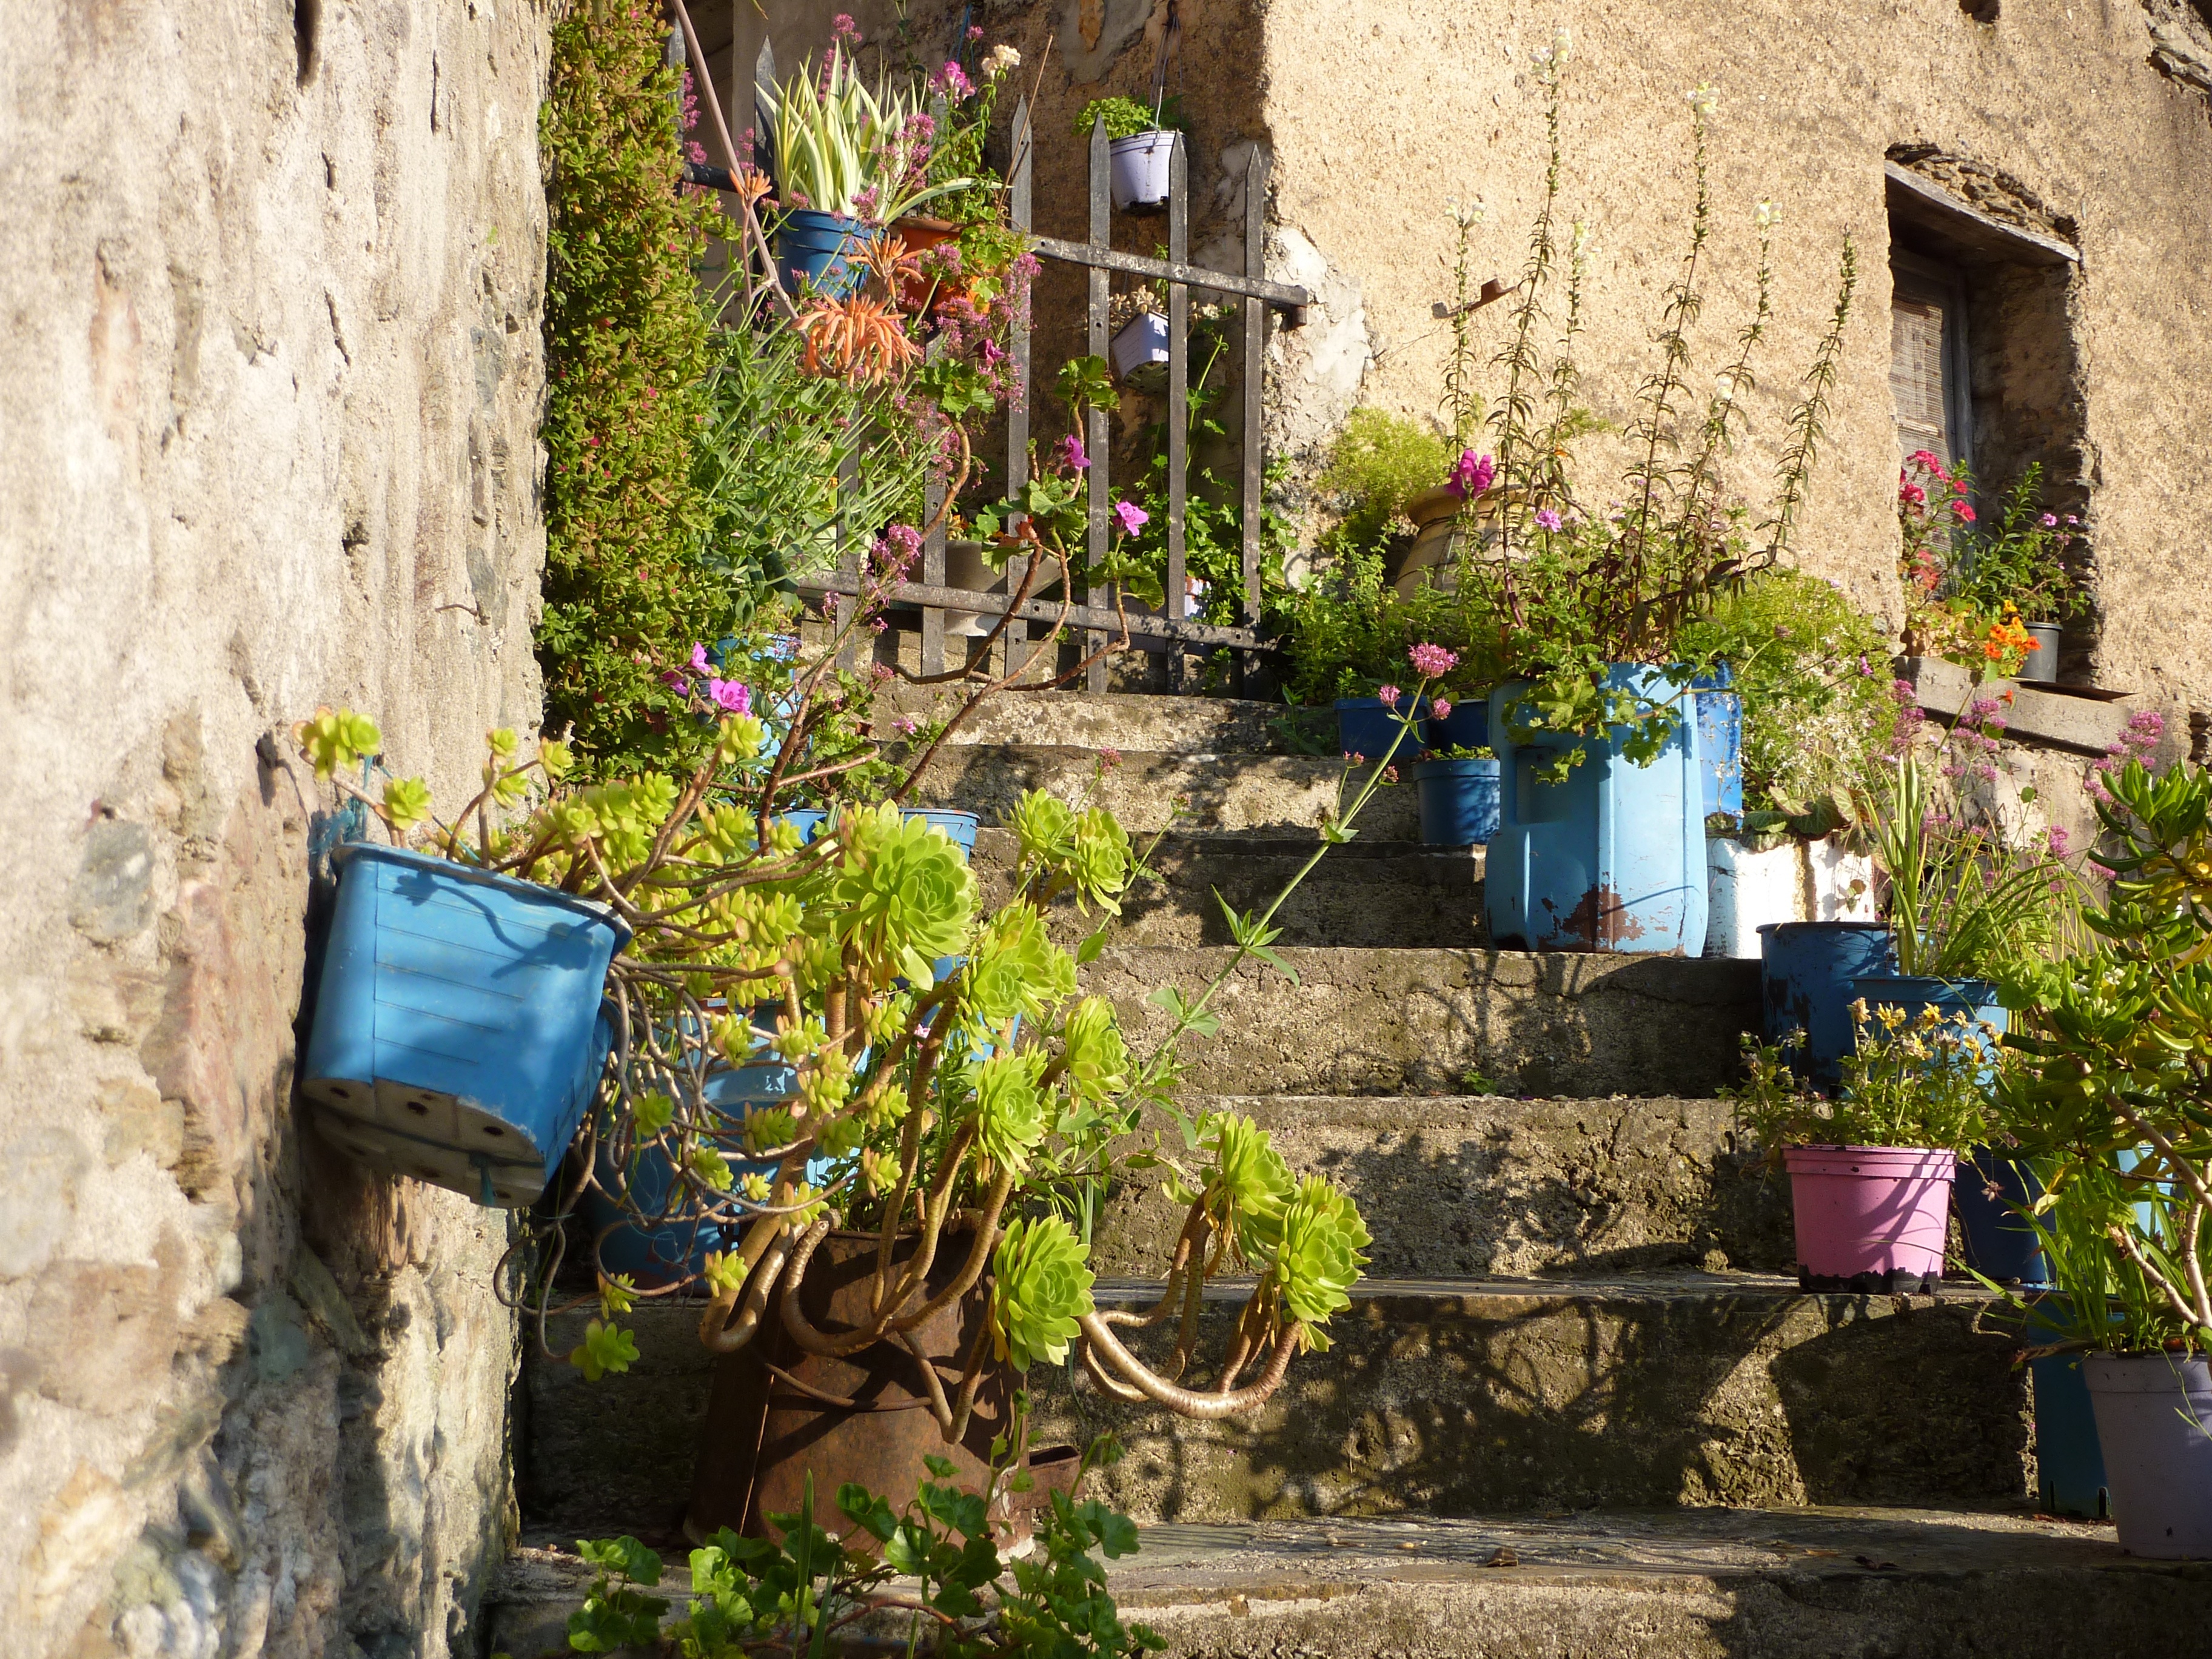
flower, wall, summer, village, cottage, backyard, garden, flowers, courtyard, stairs, yard, entry